Suffolk Downs

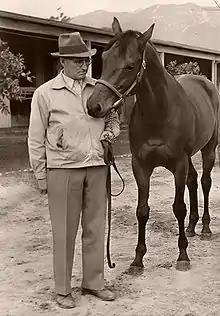
Seabiscuit and trainer Tom Smith

After parimutuel betting was legalized in Massachusetts, the Eastern Racing Association, Inc. was formed to open a thoroughbred race track in East Boston. Businessman, politician, and former steeplechase jockey Bayard Tuckerman Jr. was the corporation's first president. Harness racing promoter Allan J. Wilson was named vice president. Walter E. O'Hara, promoter of the Narragansett Park was named managing director of the track, however he backed out after a few months because he felt East Boston was not a suitable site for a race track and instead wanted to build a track in Framingham or Natick. Richard Danielson, Charles Adams, Bruce Wetmore, and John R. Macomber were also members of the track's first board of directors.